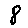
Label: 8